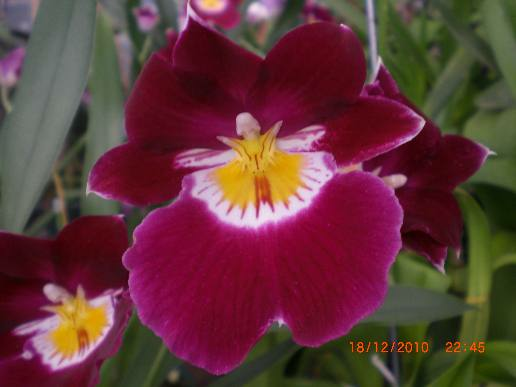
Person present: No